Irene Komnene Laskarina Branaina

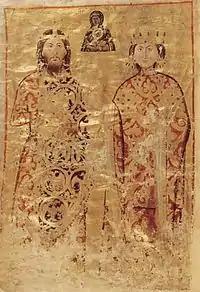
Miniature of the "sebastokrator" Constantine Palaiologos and his wife Irene, from the so-called "Lincoln Typicon", ca. 1350

Irene Komnene Laskarina Branaina (died around 1271) was a Byzantine noblewoman and wife of "sebastokrator" Constantine Palaiologos, half-brother of Byzantine Emperor Michael VIII Palaiologos. She seems to have followed suit after her husband's retirement to a convent, and taken the monastic name of Maria. She probably died as a nun.